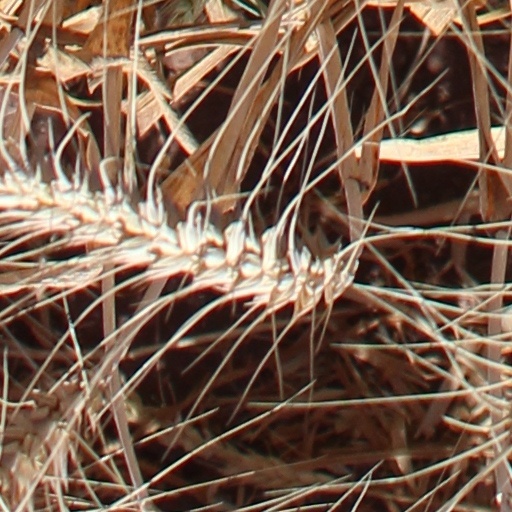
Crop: wheat